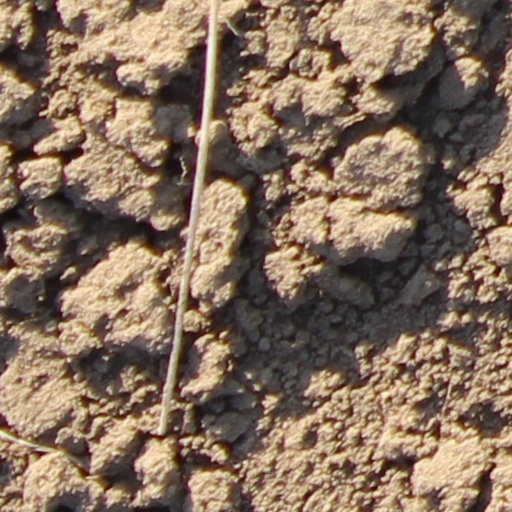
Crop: wheat